Schefferville

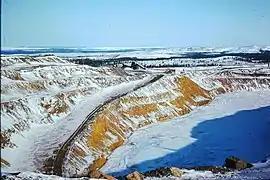
Schefferville open pit mining at Burnt Creek Pit in February 1976

One of the two only municipalities (with Fermont) on the territory of the Caniapiscau RCM, Schefferville owes its existence to mining. Located in the heart of the Labrador peninsula, between Knob and Dauriat lakes, 200 km (125 miles) from Labrador City and 533 km (331 miles) north of Sept-Îles, to which it is still connected by the railway.